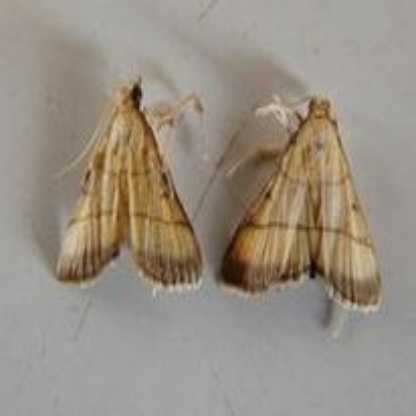
Nhãn: Sâu cuốn lá nhỏ ( Rice leaf folder)